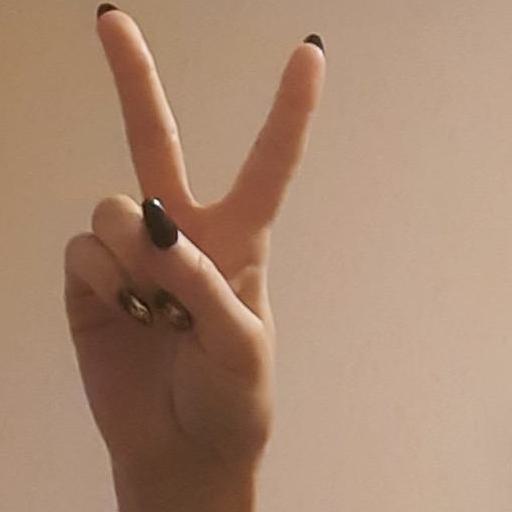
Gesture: peace